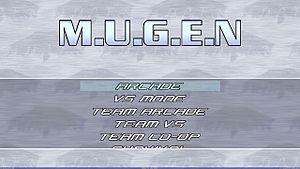
MUGEN est un moteur de jeu pour les jeux de combat 2D, créé par Elecbyte en 1999 en utilisant la bibliothèque logicielle Allegro pour l'affichage et les entrées. Elecbyte distribua gratuitement de nombreuses versions beta tournant sous DOS, Linux et Windows, demandant en retour des donations. Le moteur permet de créer des personnages, décors et autres composantes de jeu par le biais d'une compilation de fichiers texte, graphiques et sons, il supporte également les fichiers MP3 afin de mettre des musiques en fond sonore durant le jeu. Ce moteur est assez avancé et flexible pour égaler certains jeux de combat 2D commerciaux, tels que les jeux Street Fighter produits par Capcom ou King of Fighters produits par SNK. Il est en avance sur les moteurs de jeu équivalents existant dans le logiciel libre.